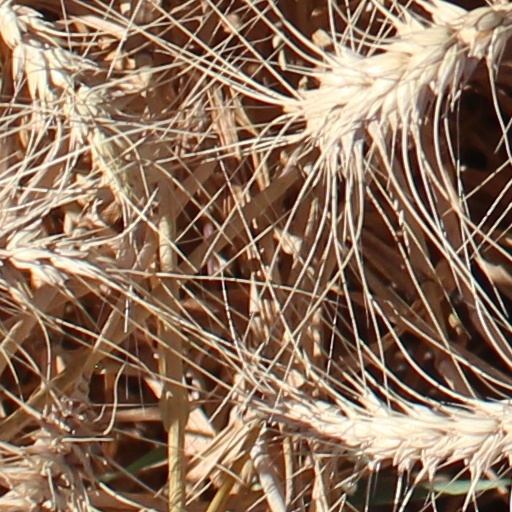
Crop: wheat